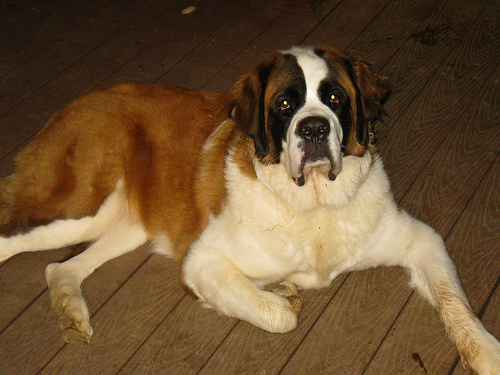
Breed: saint bernard